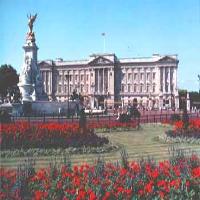
Weather: sun or clear